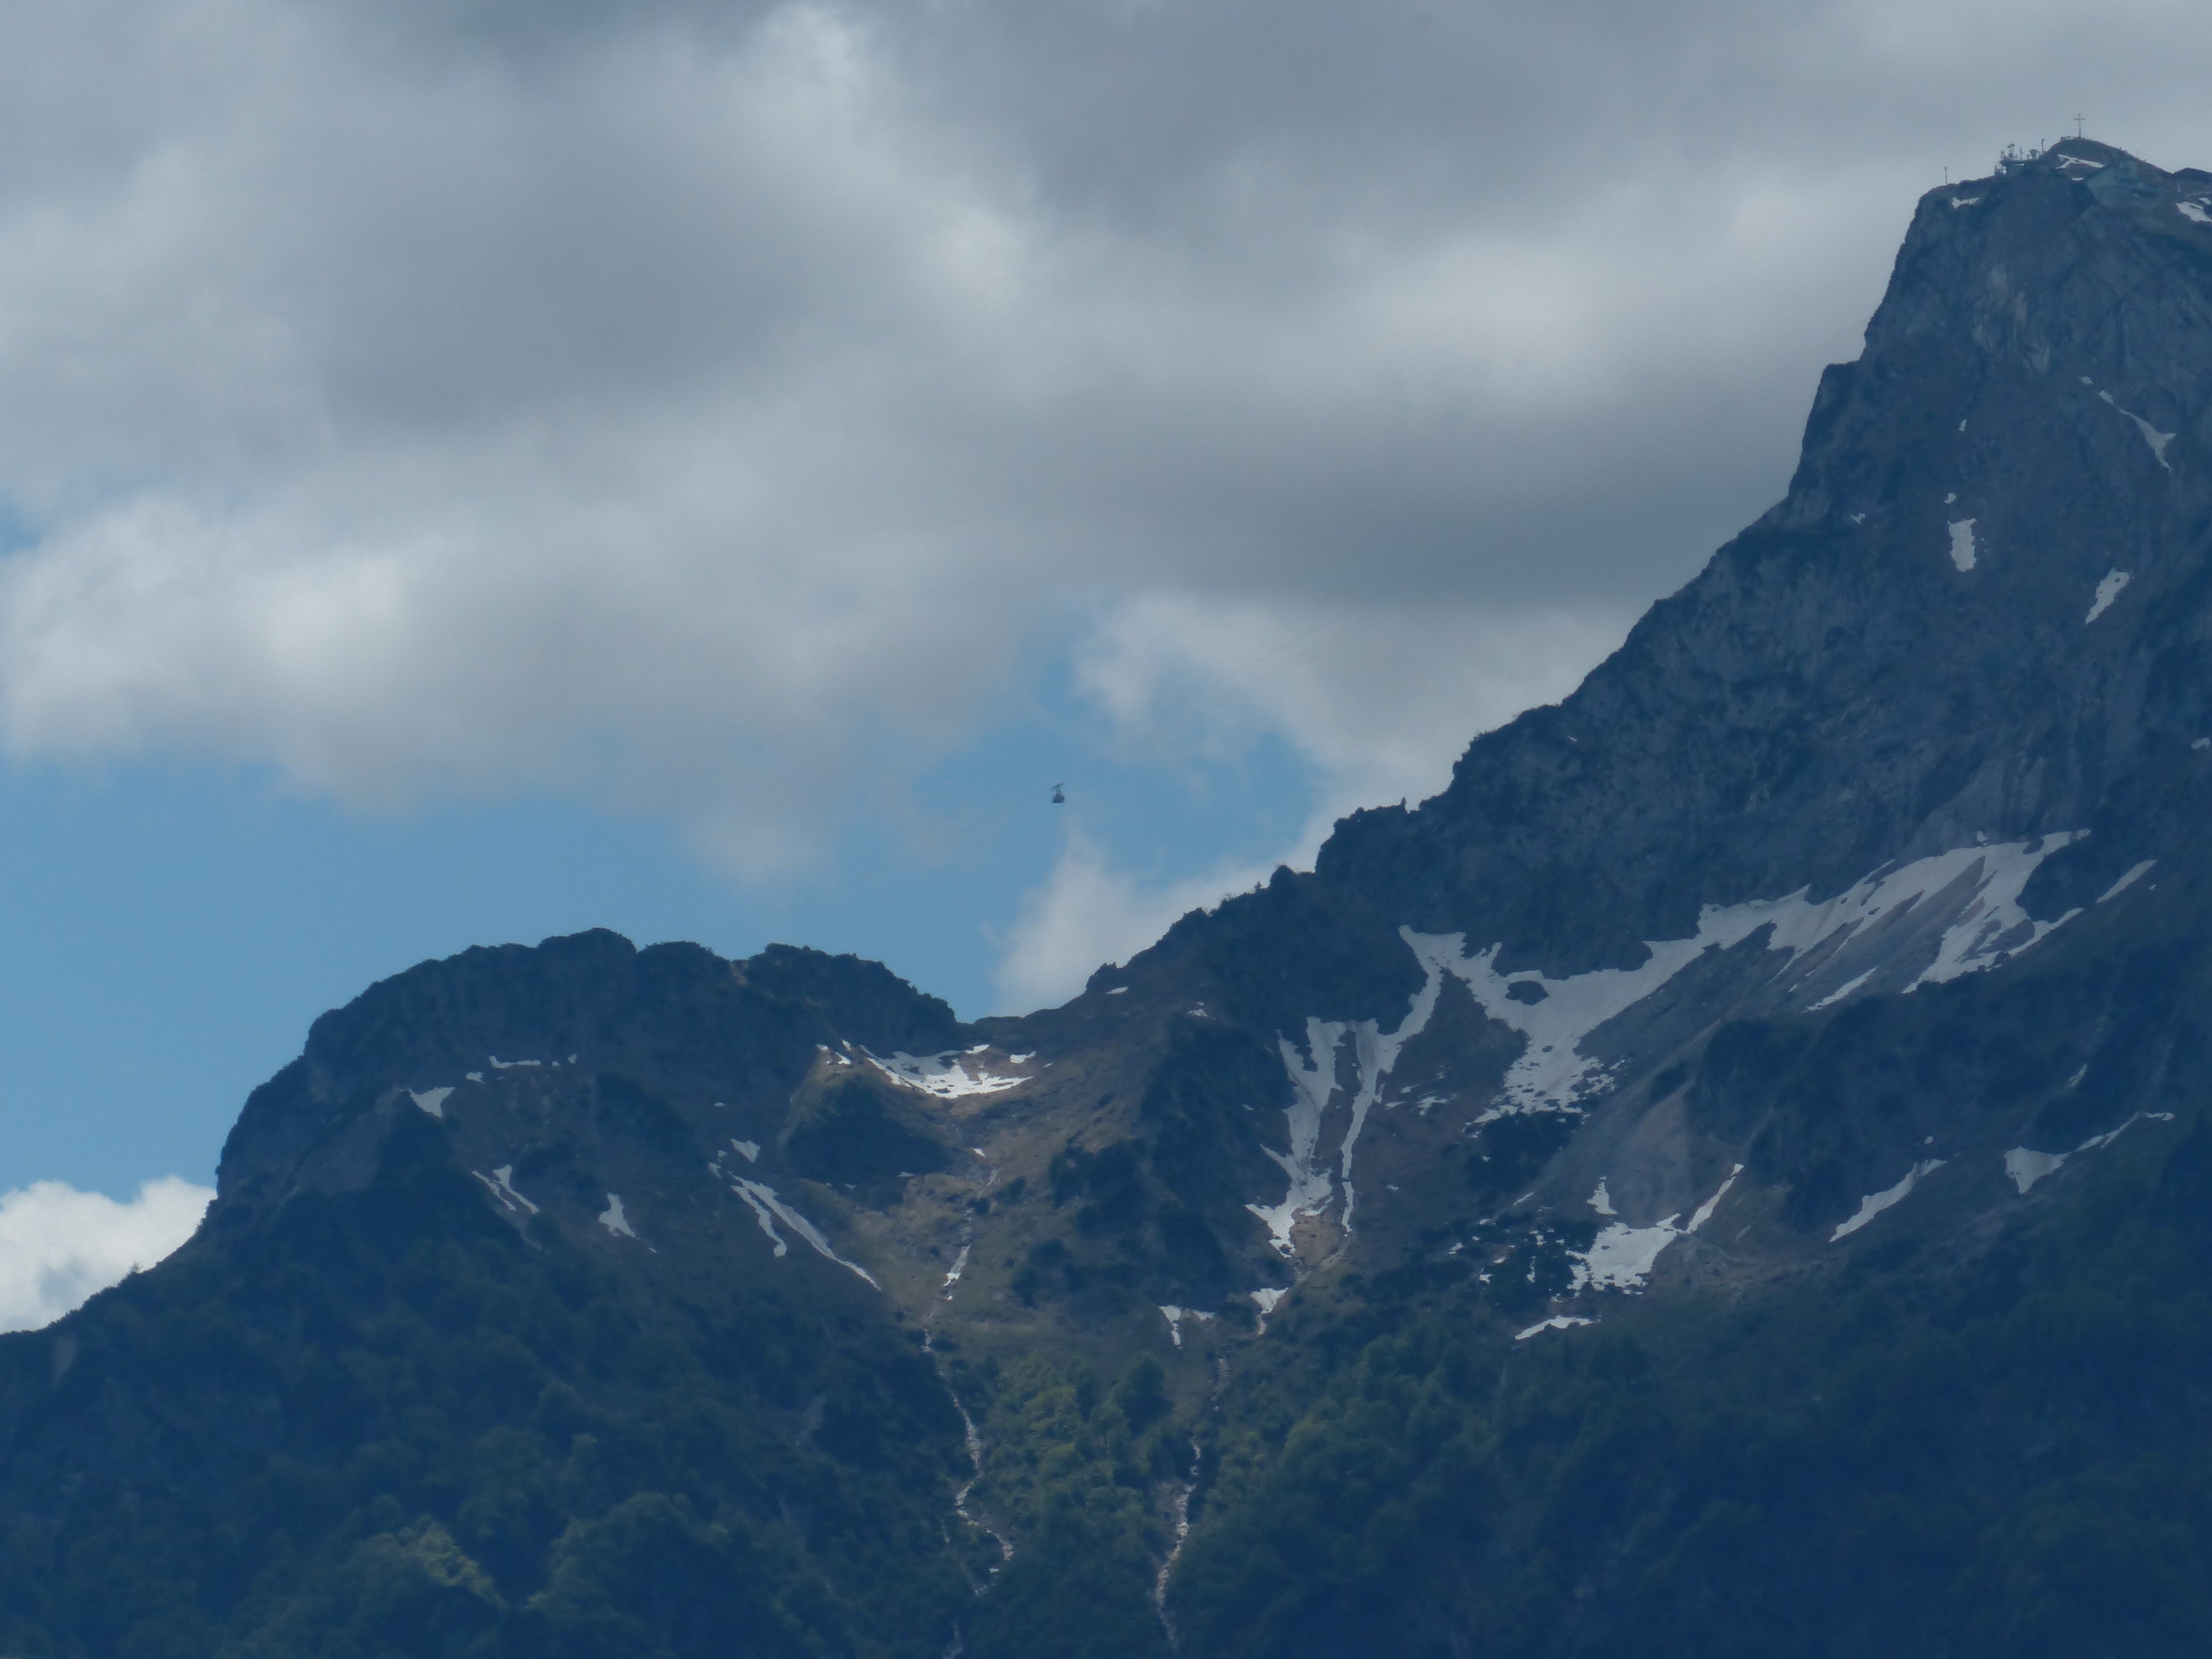
nature, wilderness, mountain, cloud, sky, hill, mountain range, cable car, terrain, ridge, summit, alps, plateau, gondola, landform, mountain station, mountain pass, mountain railway, unterberg, shuttle service, geographical feature, atmospheric phenomenon, mountainous landforms, geiereck, lower mountain railway, two cable car